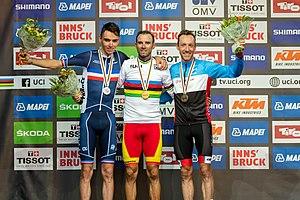
Alejandro Valverde Belmonte, né le 25 avril 1980 à Monteagudo à Murcie, est un cycliste espagnol, membre de l'équipe Movistar. Professionnel depuis 2002, il a notamment gagné le Tour d'Espagne 2009, ainsi que la Flèche wallonne à cinq reprises en 2006, 2014, 2015, 2016 et 2017, quatre éditions de Liège-Bastogne-Liège, deux éditions de la Classique de Saint-Sébastien et du Critérium du Dauphiné libéré. Il a remporté des étapes et terminé sur le podium des trois grands tours. Ses victoires et bons classements sur les courses majeures lui ont permis de remporter le classement individuel de l'UCI ProTour en 2006 et 2008, puis du World Tour en 2014 et 2015 ce qui est un record. Il a construit son palmarès en bénéficiant d'une combinaison d'aptitudes rares pour un cycliste sur route, étant à la fois un bon grimpeur-puncheur, avec une bonne vitesse au sprint et un coureur de contre-la-montre de qualité. Suspendu pour dopage deux années dans le cadre de l'affaire Puerto, il fait son retour à la compétition en 2012.
Les championnats du monde de cyclisme sur route 2018, quatre-vingt-cinquième édition des championnats du monde de cyclisme sur route, ont lieu du 22 au 30 septembre 2018 à Innsbruck, en Autriche. C'est la troisième fois que l'Autriche accueille les championnats du monde sur route, après Villach en 1987 et Salzbourg en 2006.
Michael Woods, né le 12 octobre 1986 à Ottawa, est un athlète et coureur cycliste canadien, membre de l'équipe EF Pro Cycling.
Romain Bardet, né le 9 novembre 1990 à Brioude, est un coureur cycliste français, professionnel depuis 2012 et membre de l'équipe AG2R La Mondiale jusqu'en 2020. Bon grimpeur, il est vainqueur d'étapes du Tour de France en 2015, 2016 et 2017. Il termine deuxième du Tour de France 2016 derrière Christopher Froome, et troisième l'année suivante. En 2018, il est vice-champion du monde sur route. Il remporte le classement de meilleur grimpeur du Tour de France 2019.